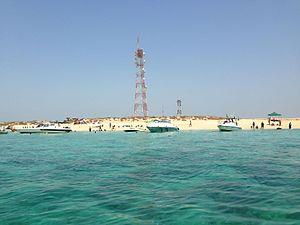
L'Île de Kubbar est une île inhabitée du Koweit dans le Golfe Persique. Elle est située à environ 30 km au sud-est de Koweit City.